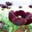
Label: tulip